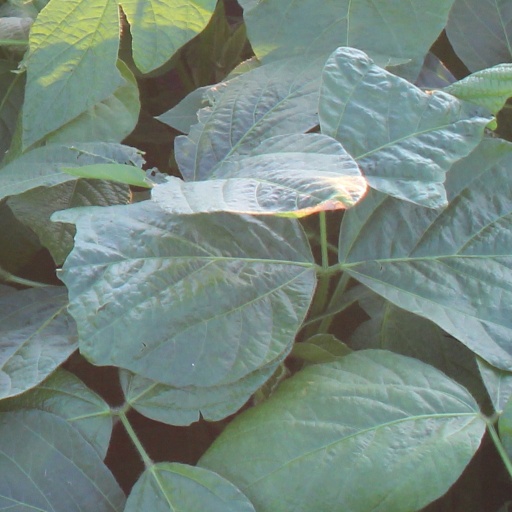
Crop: soybean